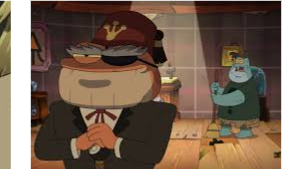
Portrait style: Cartoon Portrait